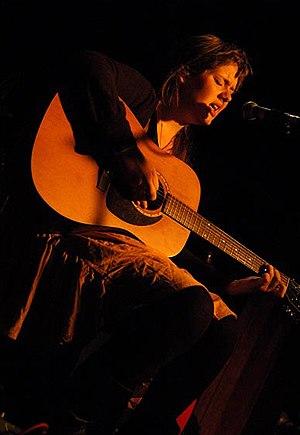
Adele Laurie Blue Adkins MBE, dite Adele [əˈdɛl], née le 5 mai 1988 dans le quartier londonien de Tottenham, est une autrice-compositrice-interprète britannique.